List of trees of Texas

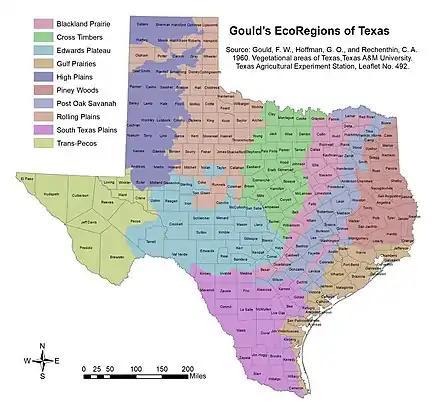
Gould's Ecoregions of Texas (1960). These regions approximately correspond to the EPA's level 3 ecoregions.

The following is a list of widely known trees and shrubs found in Texas. Taxonomic families for the following trees and shrubs are listed in alphabetical order by family.